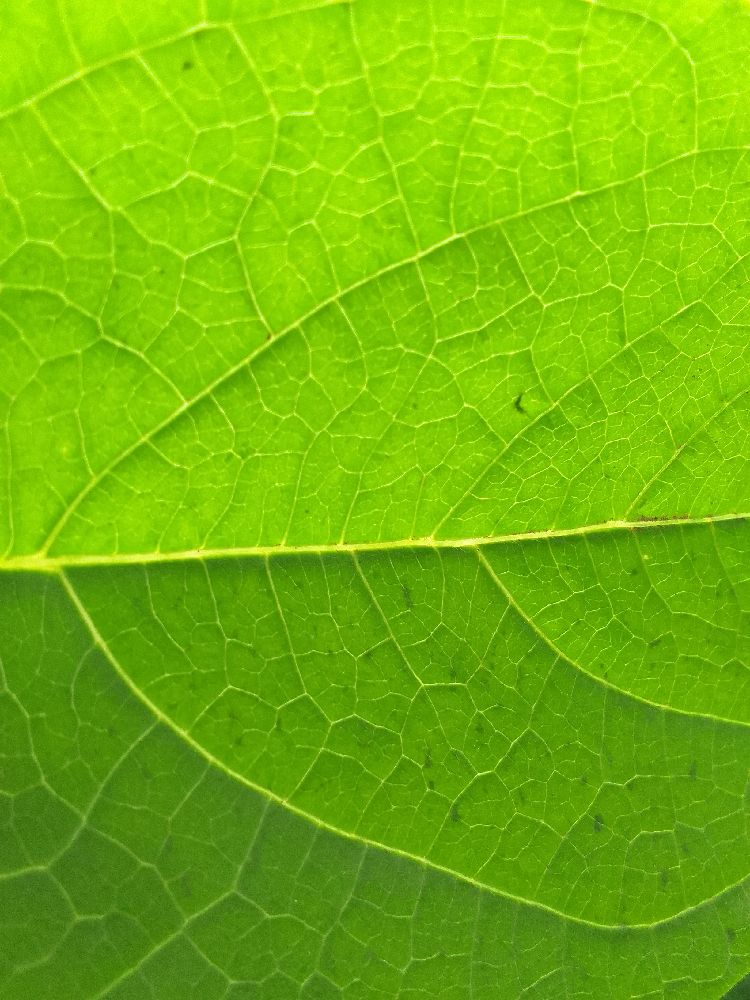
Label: healthy